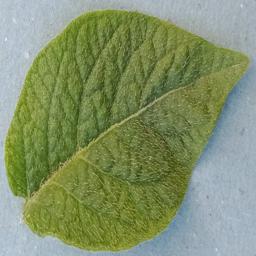
Etiqueta: Sana